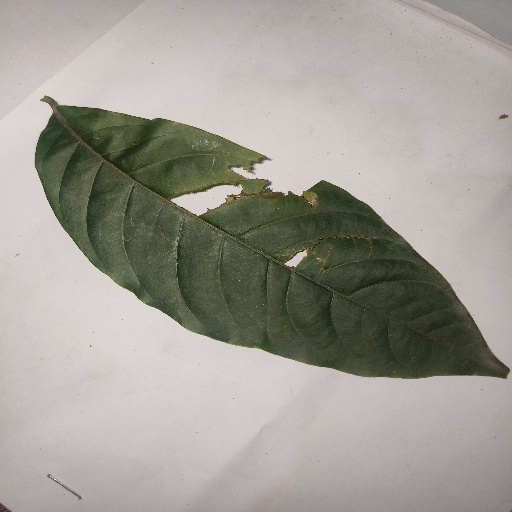
Species: HariTaki
Leaf condition: Bacterial Spot